Hungry Kids of Hungary

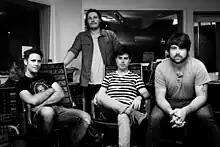
Hungry Kids of Hungary at Albert's Studios in Sydney. L-R: Kane Mazlin, Ryan Strathie, Dean McGrath, Ben Dalton

Hungry Kids of Hungary (often shortened to HKOH) were an Australian four-piece indie pop band from Brisbane, Queensland. The band consisted of Dean McGrath (lead vocals, guitar), Kane Mazlin (lead vocals, keys), Ben Dalton (bass guitar, vocals) and Ryan Strathie (drums, vocals). The band released two studio albums, both peaking inside the Australian top 30.